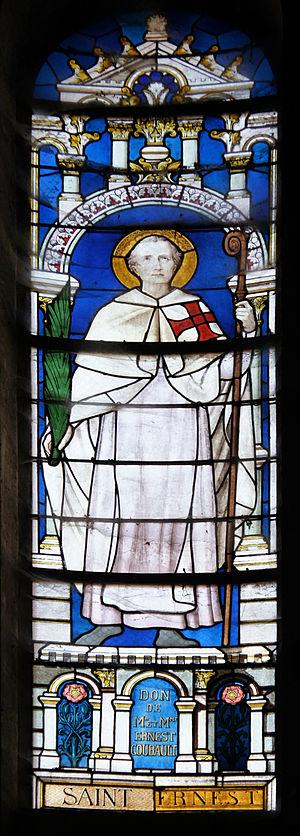
En l'Église Saint-Pierre Saint-Paul (Épernay).